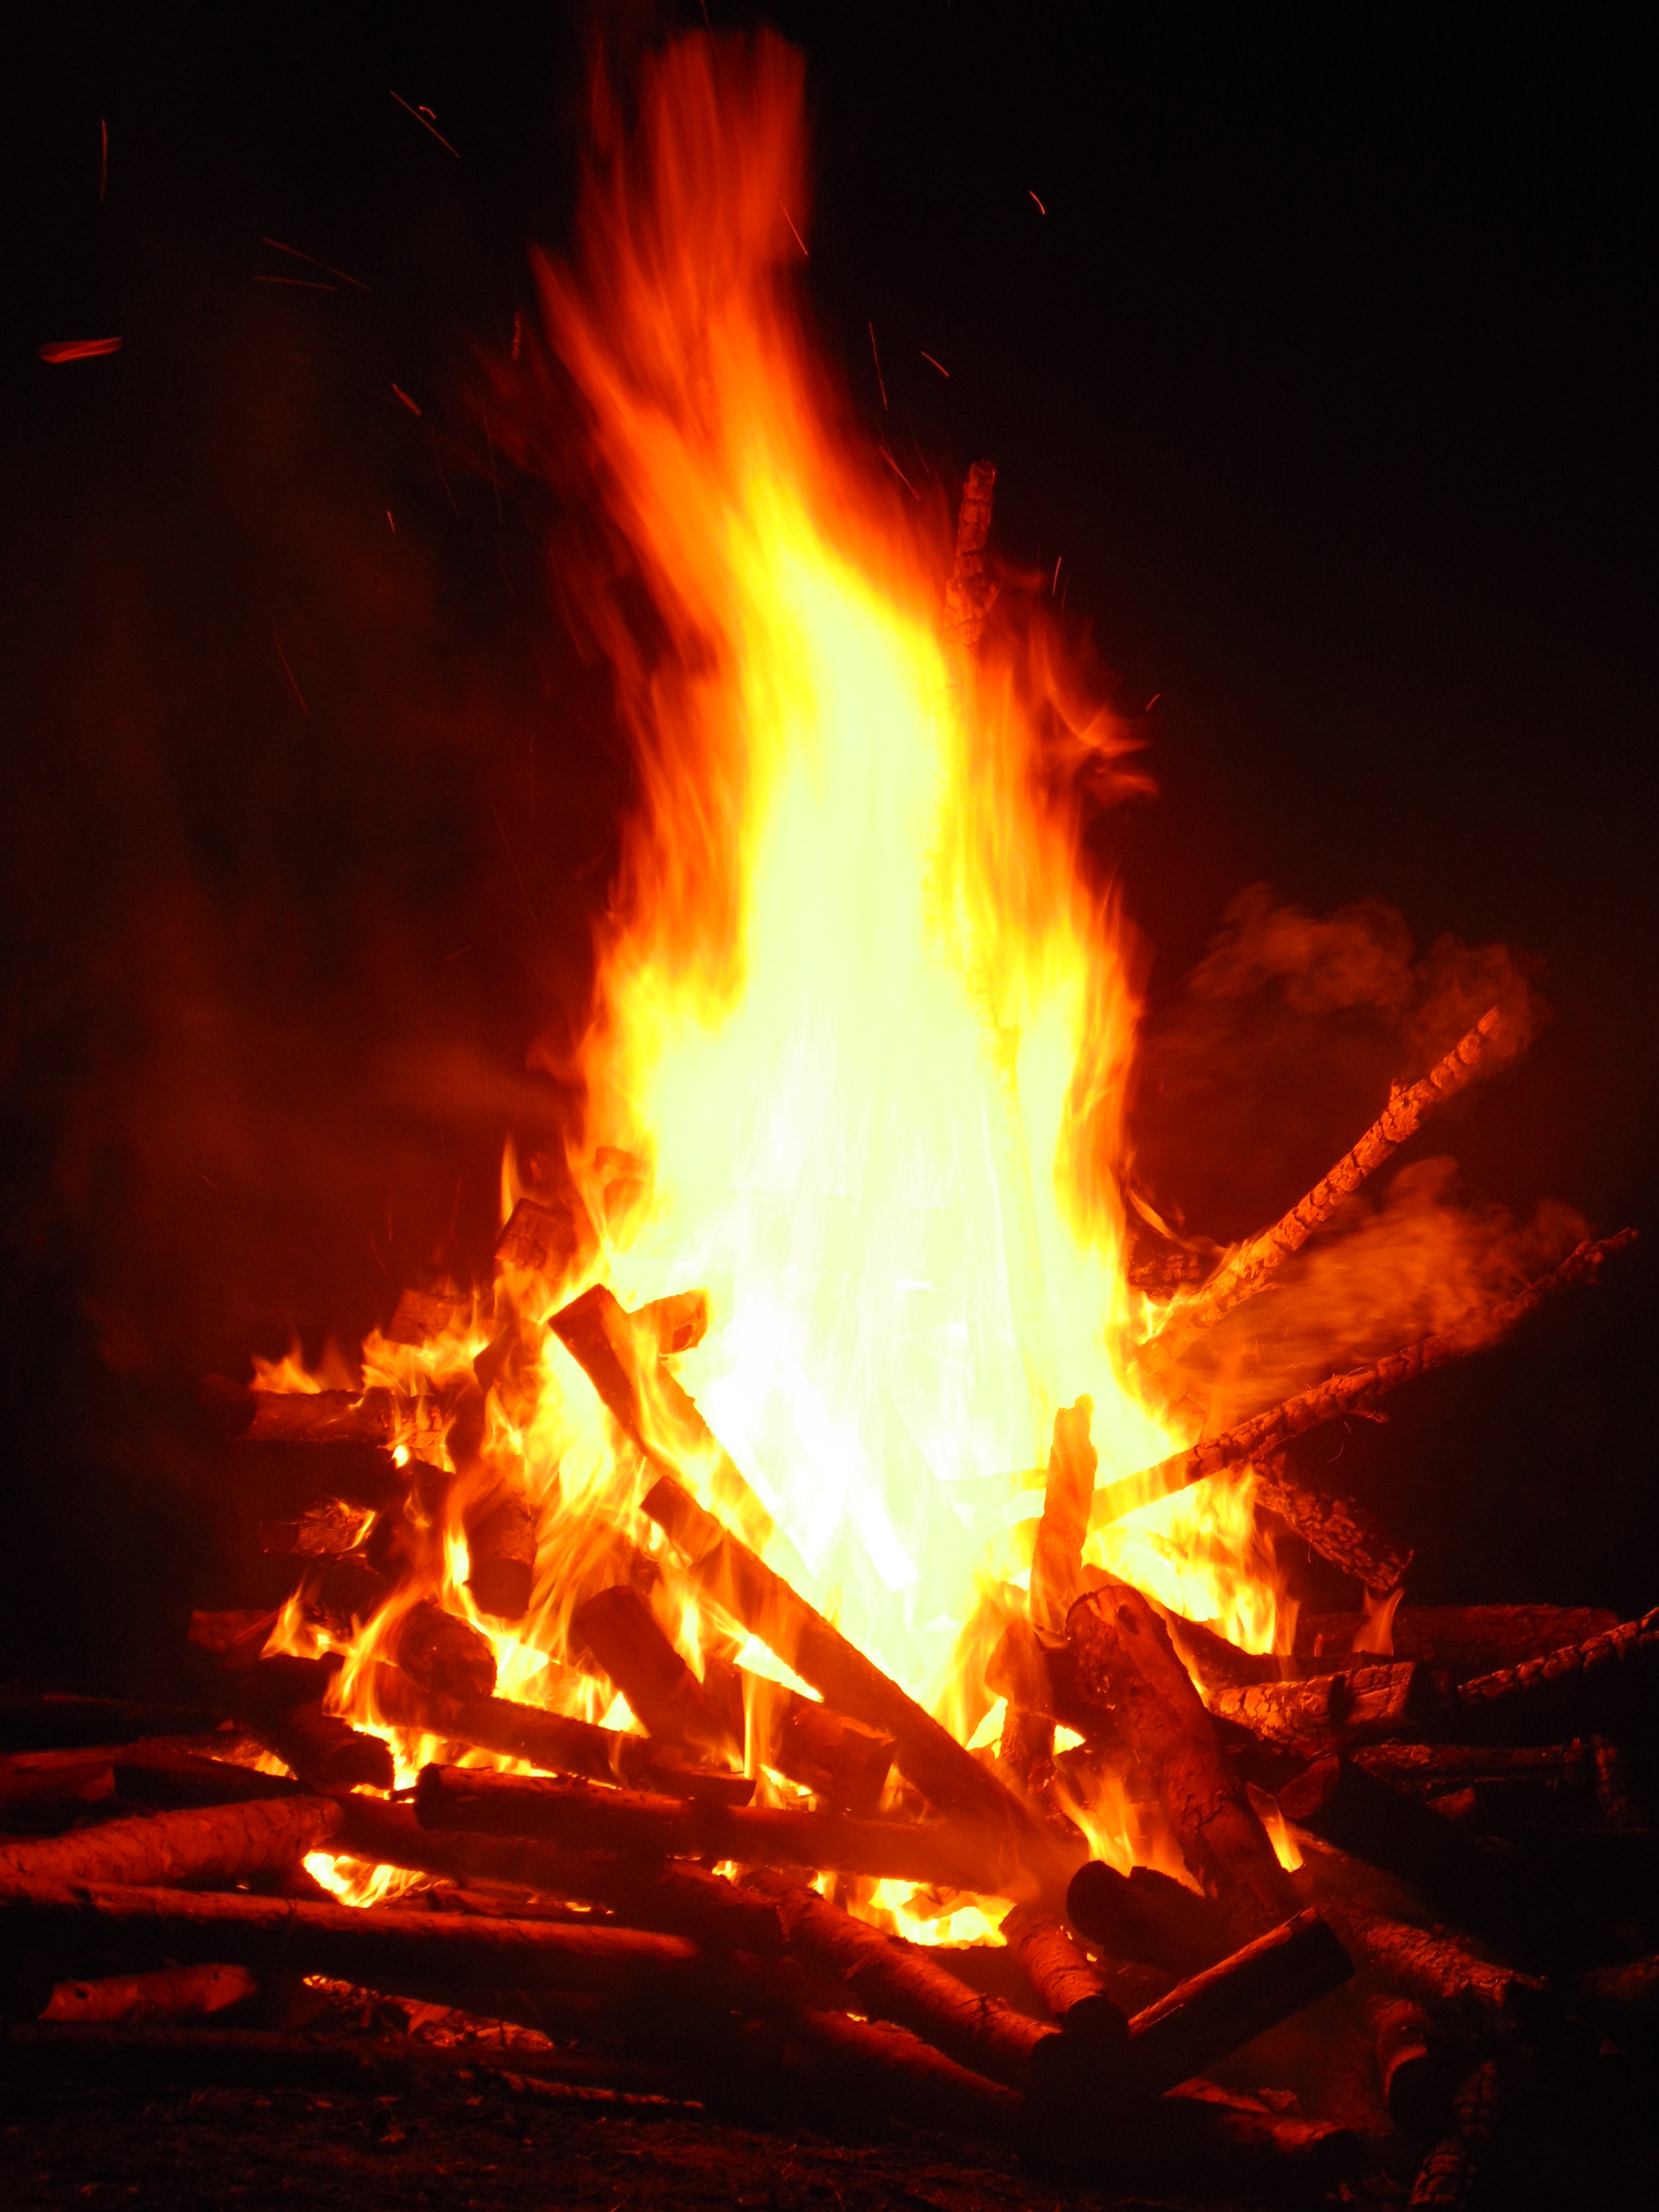
forest, wood, smoke, red, flame, fire, glow, campfire, bonfire, heat, font, camp, hot, flames, censer, an outbreak of, the flame, geological phenomenon